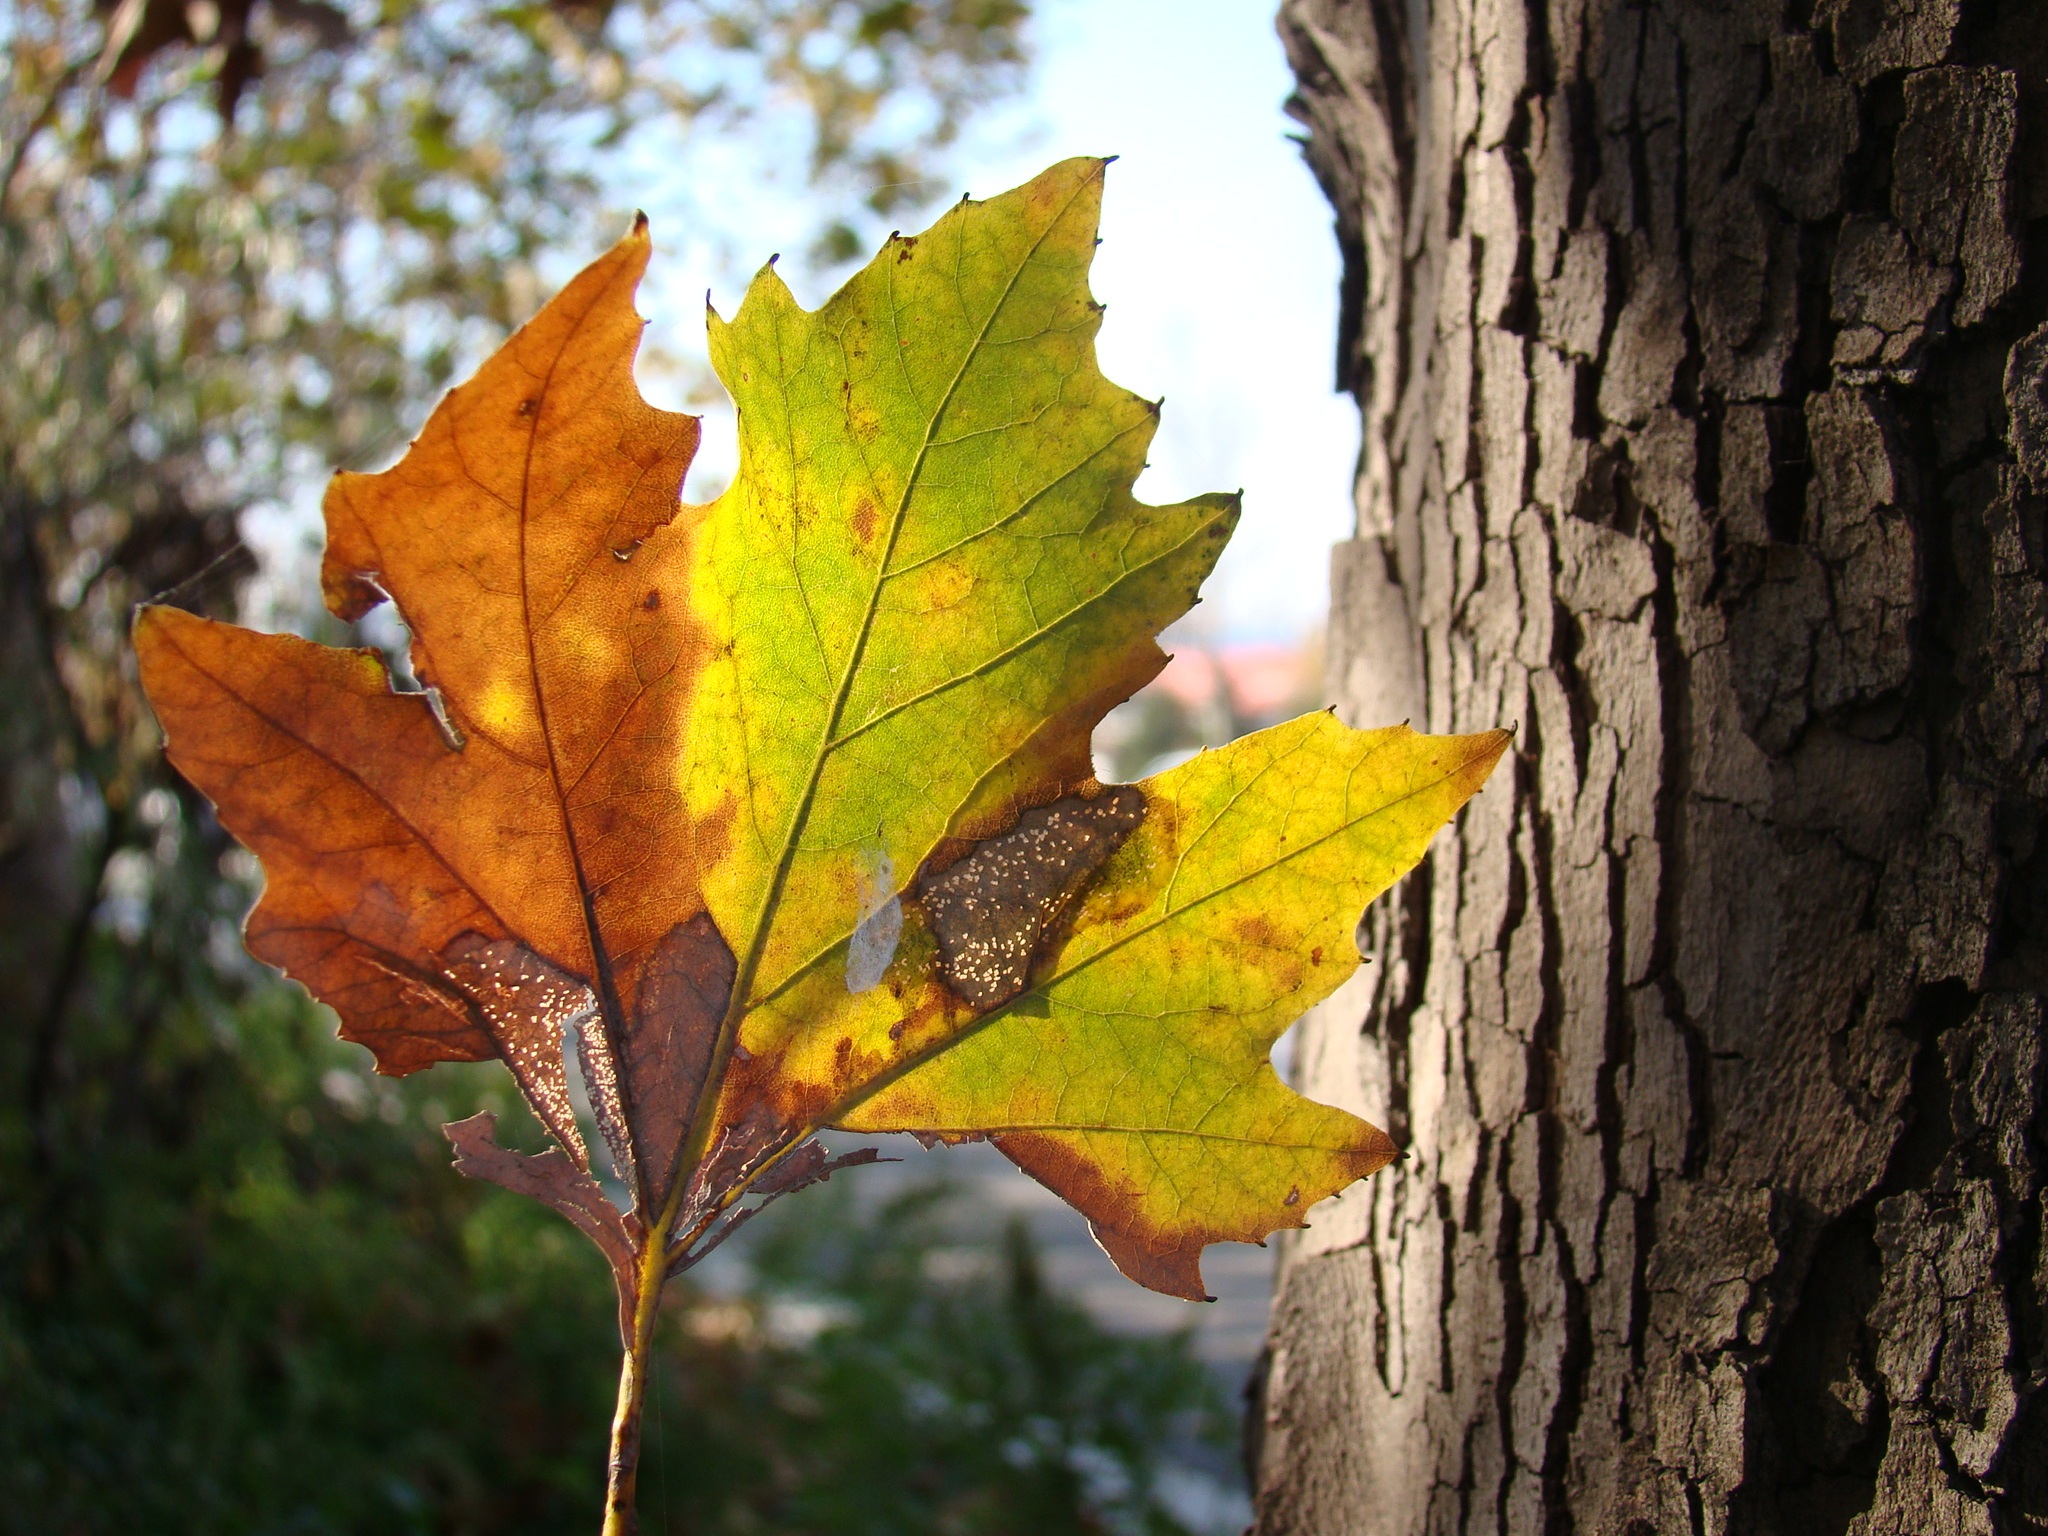
tree, nature, branch, plant, sunlight, leaf, flower, trunk, green, autumn, botany, yellow, season, maple tree, maple leaf, deciduous, oak, automn, flowering plant, plant stem, woody plant, land plant